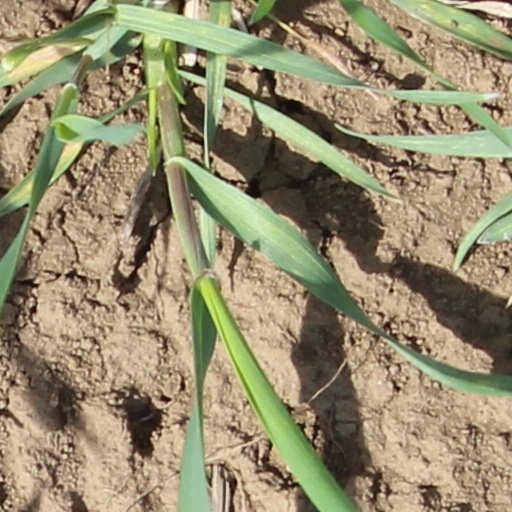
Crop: wheat